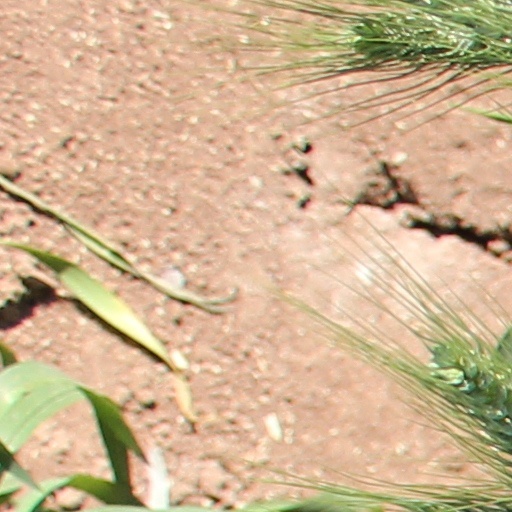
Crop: wheat